The Darkness II

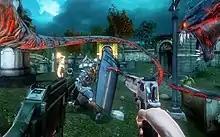
Players can dual wield weapons and control a pair of Demon Arms. The left arm is used to grab objects while the right arm is used to slash enemies.

Jackie can use various firearms, such as submachine guns, shotguns, and assault rifles, and has the ability to dual wield some of these weapons. Additionally, he is armed with a pair of Demon Arms, which resemble tentacles and can be used to slash enemies or pick up various items within the environment (parking meters, car doors, etc.) to use as projectile weapons or shields. The Demon Arms can rip out the heart of fallen enemies and devour them for health, pick up enemies for execution, or throw them. The player is guided by a Darkling, a goblin-like creature that assists in combat and gathers weapons and ammo. At several points, the player can directly control the Darkling, allowing them to squeeze into tight spaces that Jackie cannot enter and execute enemies from behind. When exposed to light, Jackie's health regeneration and Darkness abilities are disabled. In addition, his vision will become blurred and he will experience a ringing sound when exposed. The player can disable these sources by shooting them, causing them to malfunction.